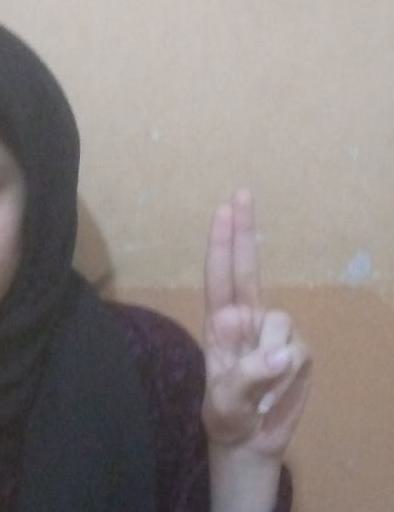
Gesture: two_up